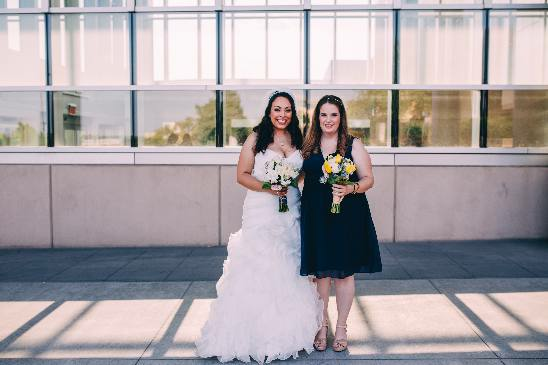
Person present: Yes